Marcus Island Marine Protected Area

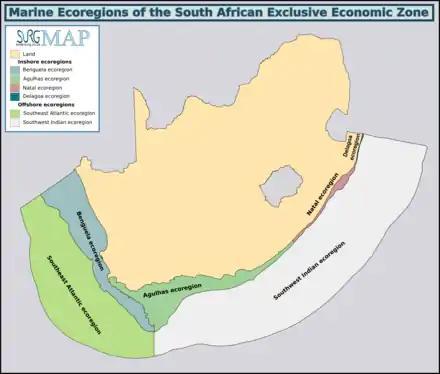
Marine ecoregions of the South African Exclusive Economic Zone: Marcus Island Marine Protected Area is in the Benguela ecoregion

The MPA is in the cool temperate Benguela inshore marine bioregion to the west of Cape Point which extends northwards to Namibia. There are a moderate proportion of species endemic to South Africa along this coastline.